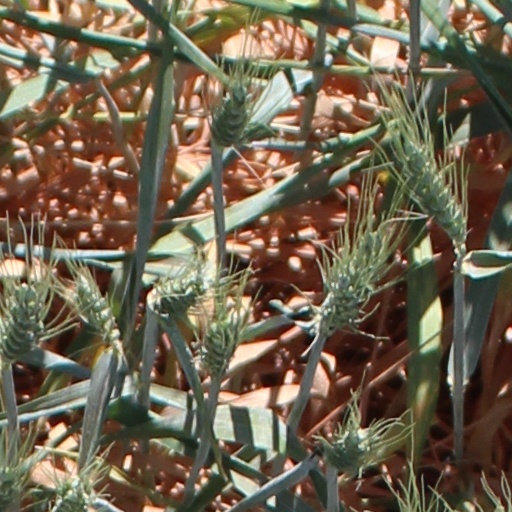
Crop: wheat